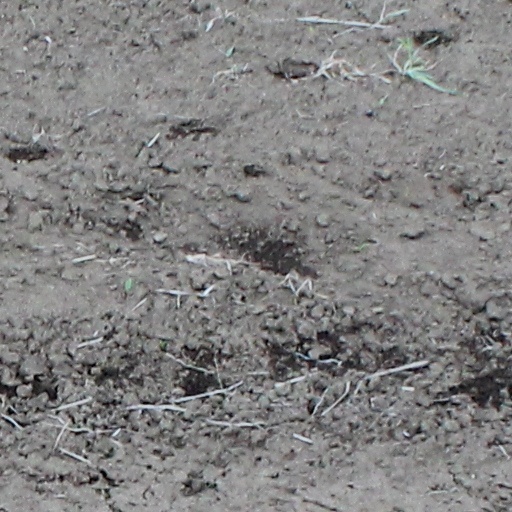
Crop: wheat